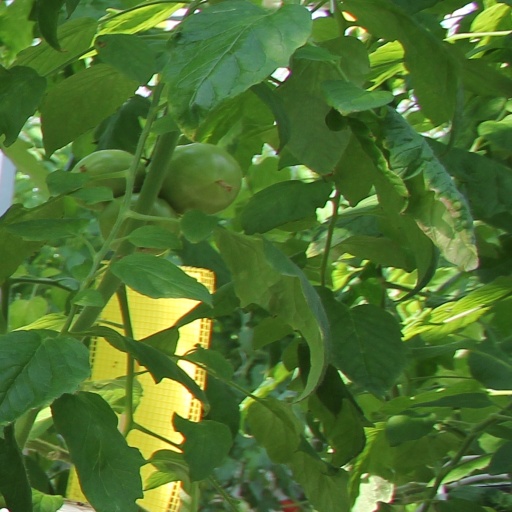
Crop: tomato